The Love Suicides at Sonezaki (1978 film)

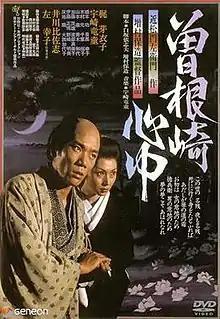
DVD Cover for "The Love Suicides at Sonezaki"

is a 1978 Japanese historical romance film directed by Yasuzo Masumura starring Ryudo Uzaki and Meiko Kaji based on the Chikamatsu play of the same name.